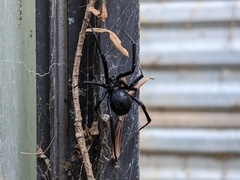
Species: Lactrodectus_hesperus